Linden (Champlain, Virginia)

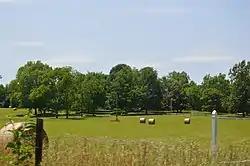
Distant view from U.S. Route 17

Linden is a historic home located near Champlain, Essex County, Virginia. and is a -story, three-bay, nearly square, brick dwelling in the Federal style. It has a side gable roof and side-passage plan.